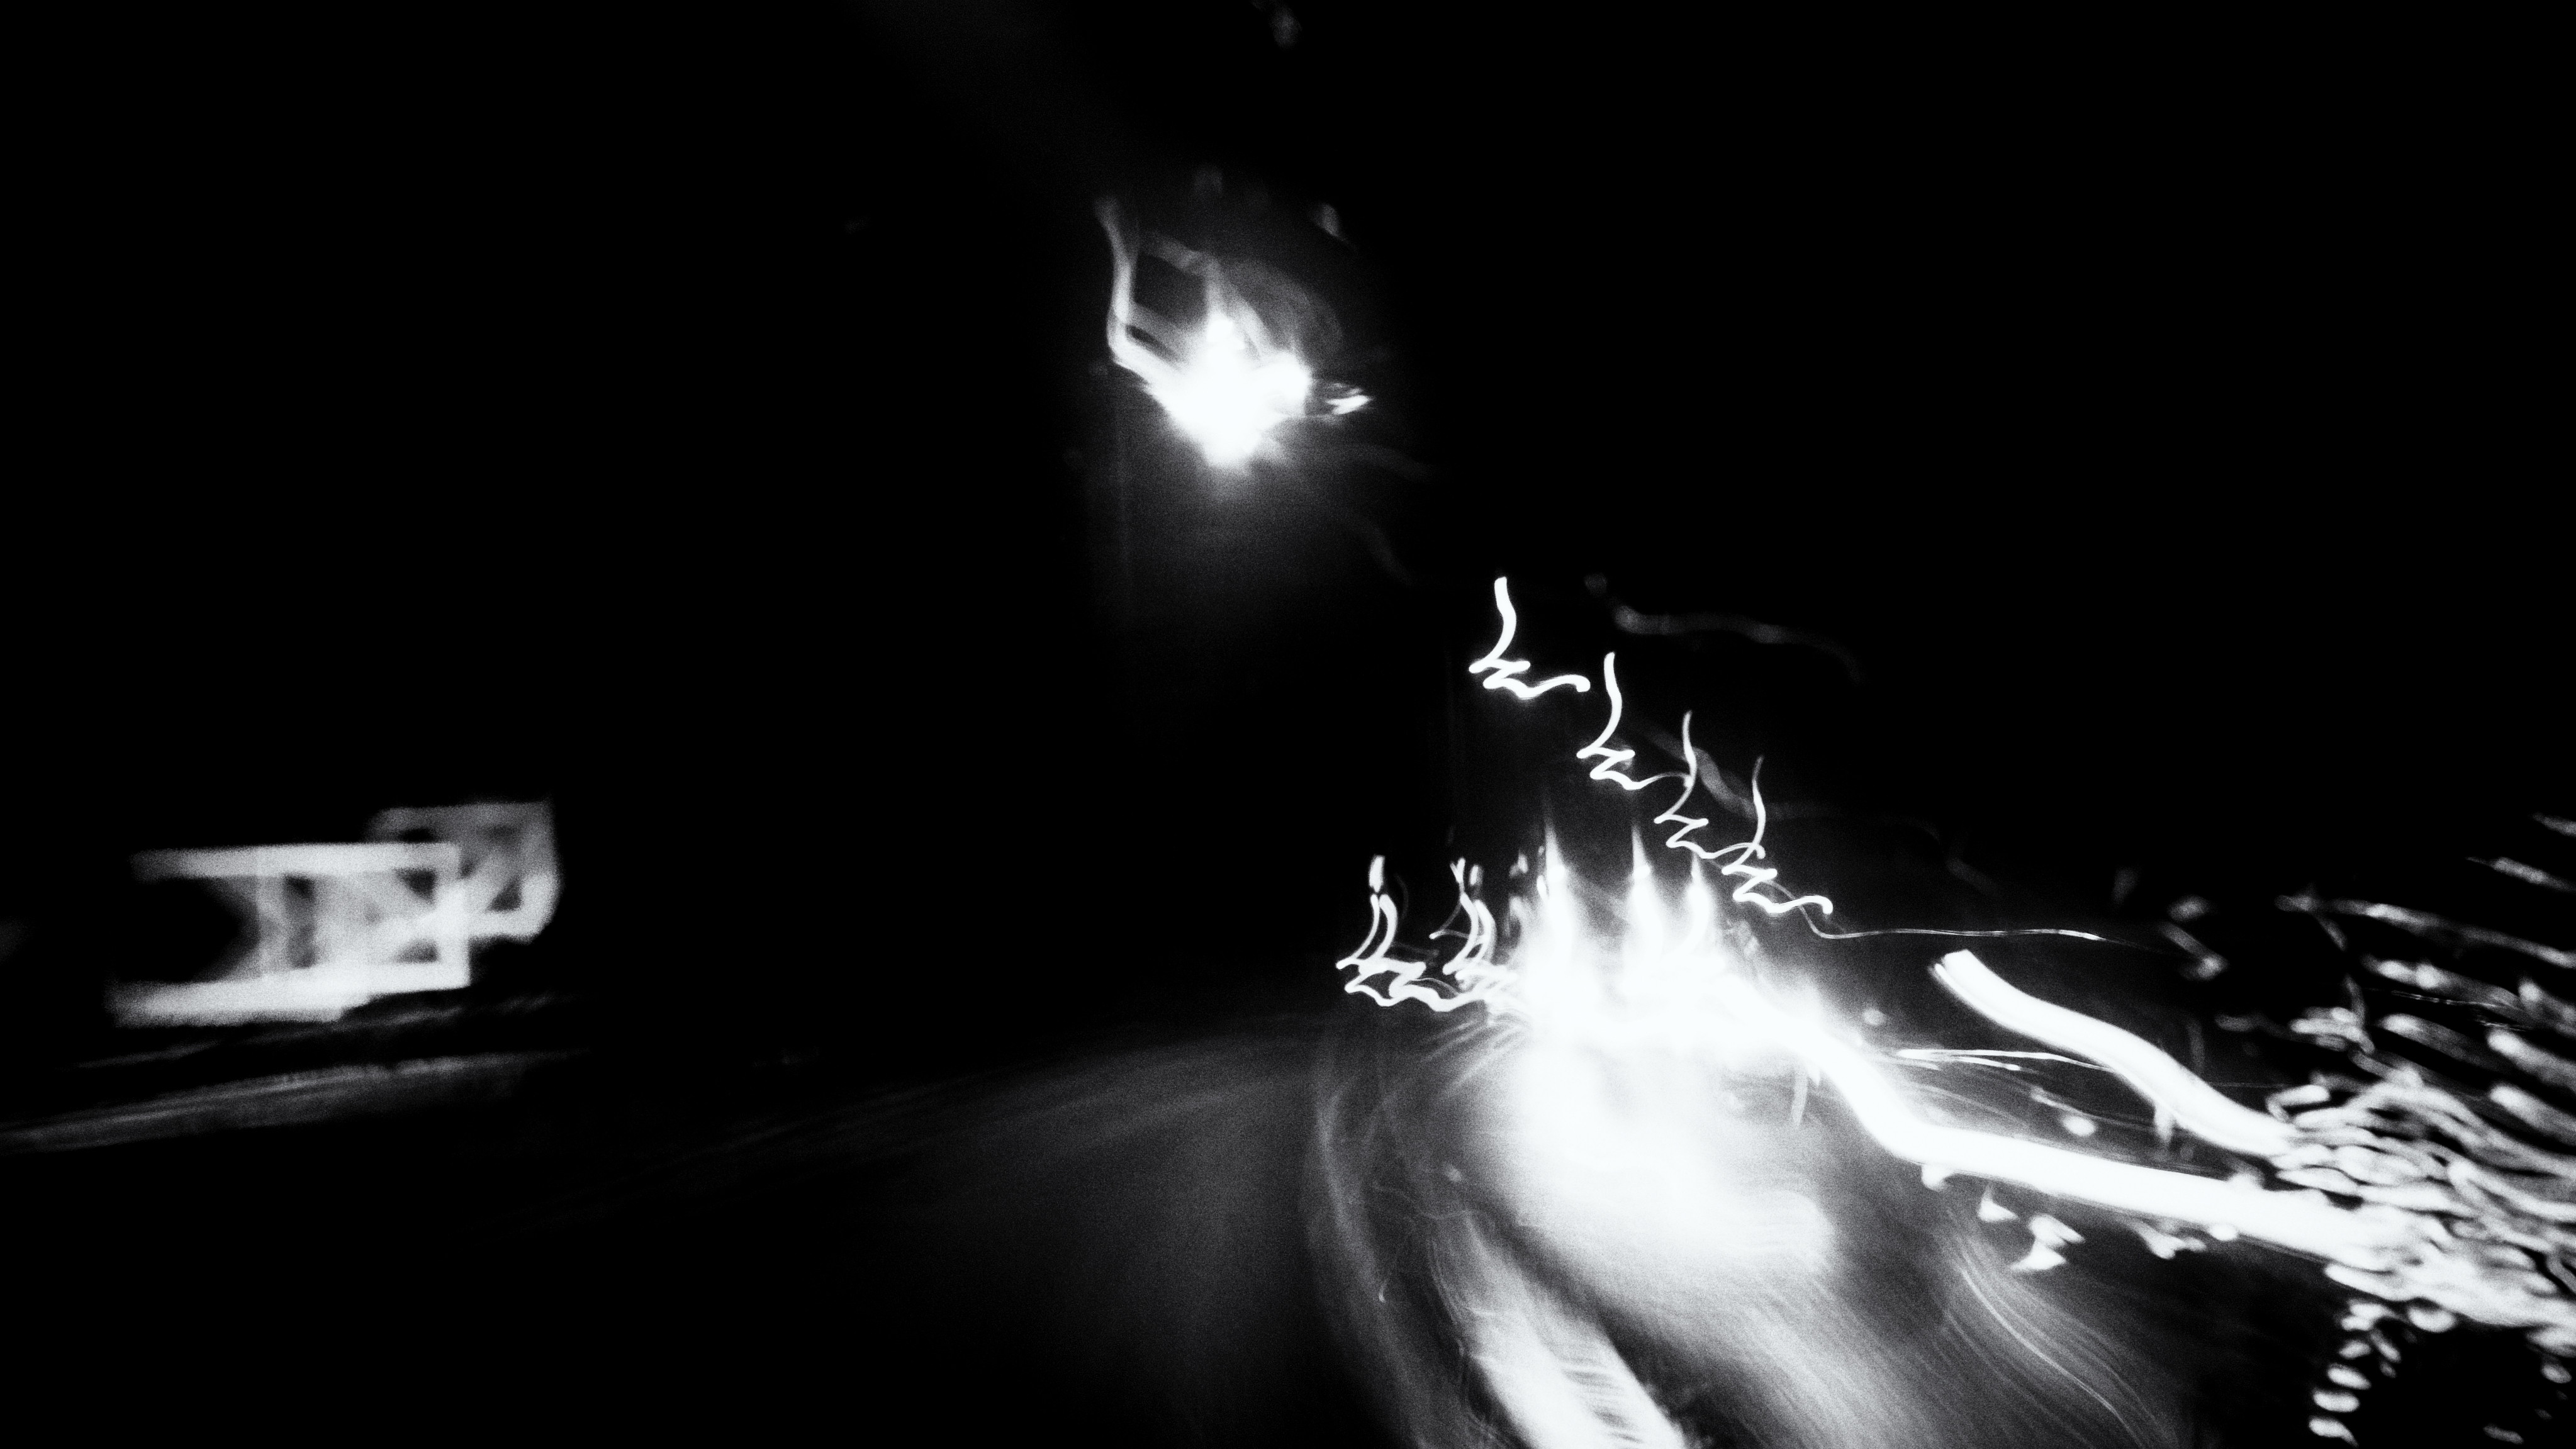
light, black and white, white, car, night, motion, sparkler, darkness, black, monochrome, lighting, bw, haslingden, moving, grandroad, monochrome photography, computer wallpaper